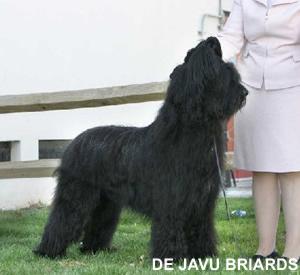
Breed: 230-n000041-briard